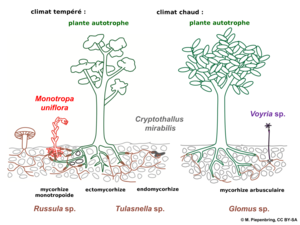
Les différents types de mycorhizes chez les mycohétérotrophes
La mycohétérotrophie est une relation symbiotique qui s'établit entre certains types de plantes non chlorophylliennes, des champignons et des arbres voisins, dans laquelle la plante obtient tout ou partie de ses nutriments en établissant un réseau mycorhizien avec le champignon plutôt que par la photosynthèse. Dans cette relation, le mycohétérotrophe est la plante qui établit la symbiose avec son partenaire et il se caractérise par son obligation d'obtenir du carbone à partir de champignons.